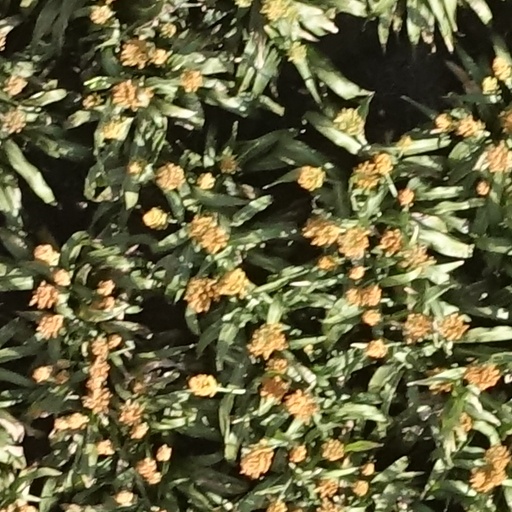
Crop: sorghum